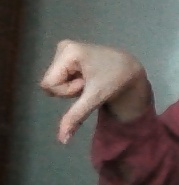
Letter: waw